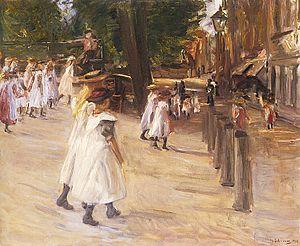
Edam est une ville néerlandaise, située dans la commune d'Edam-Volendam en province de Hollande-Septentrionale. Localisée à quelque 20 kilomètres au nord-est d'Amsterdam, elle compte 7 060 habitants lors du recensement de 2019.
Max Liebermann est un peintre et graveur allemand né le 20 juillet 1847 à Berlin et mort le 8 février 1935, dans la même ville. Il a été contemporain du mouvement impressionniste, sans s'y associer.
L’histoire des Juifs d'Allemagne est emblématique de l'histoire des Juifs en Europe occidentale, entre antijudaïsme, intégration liée à l'universalisme des Lumières et antisémitisme moderne.